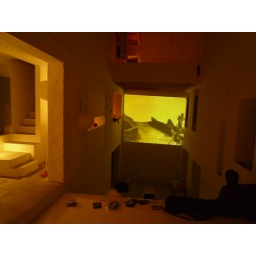
bridge to a yellow sky in the amphitheater house